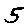
Label: 5